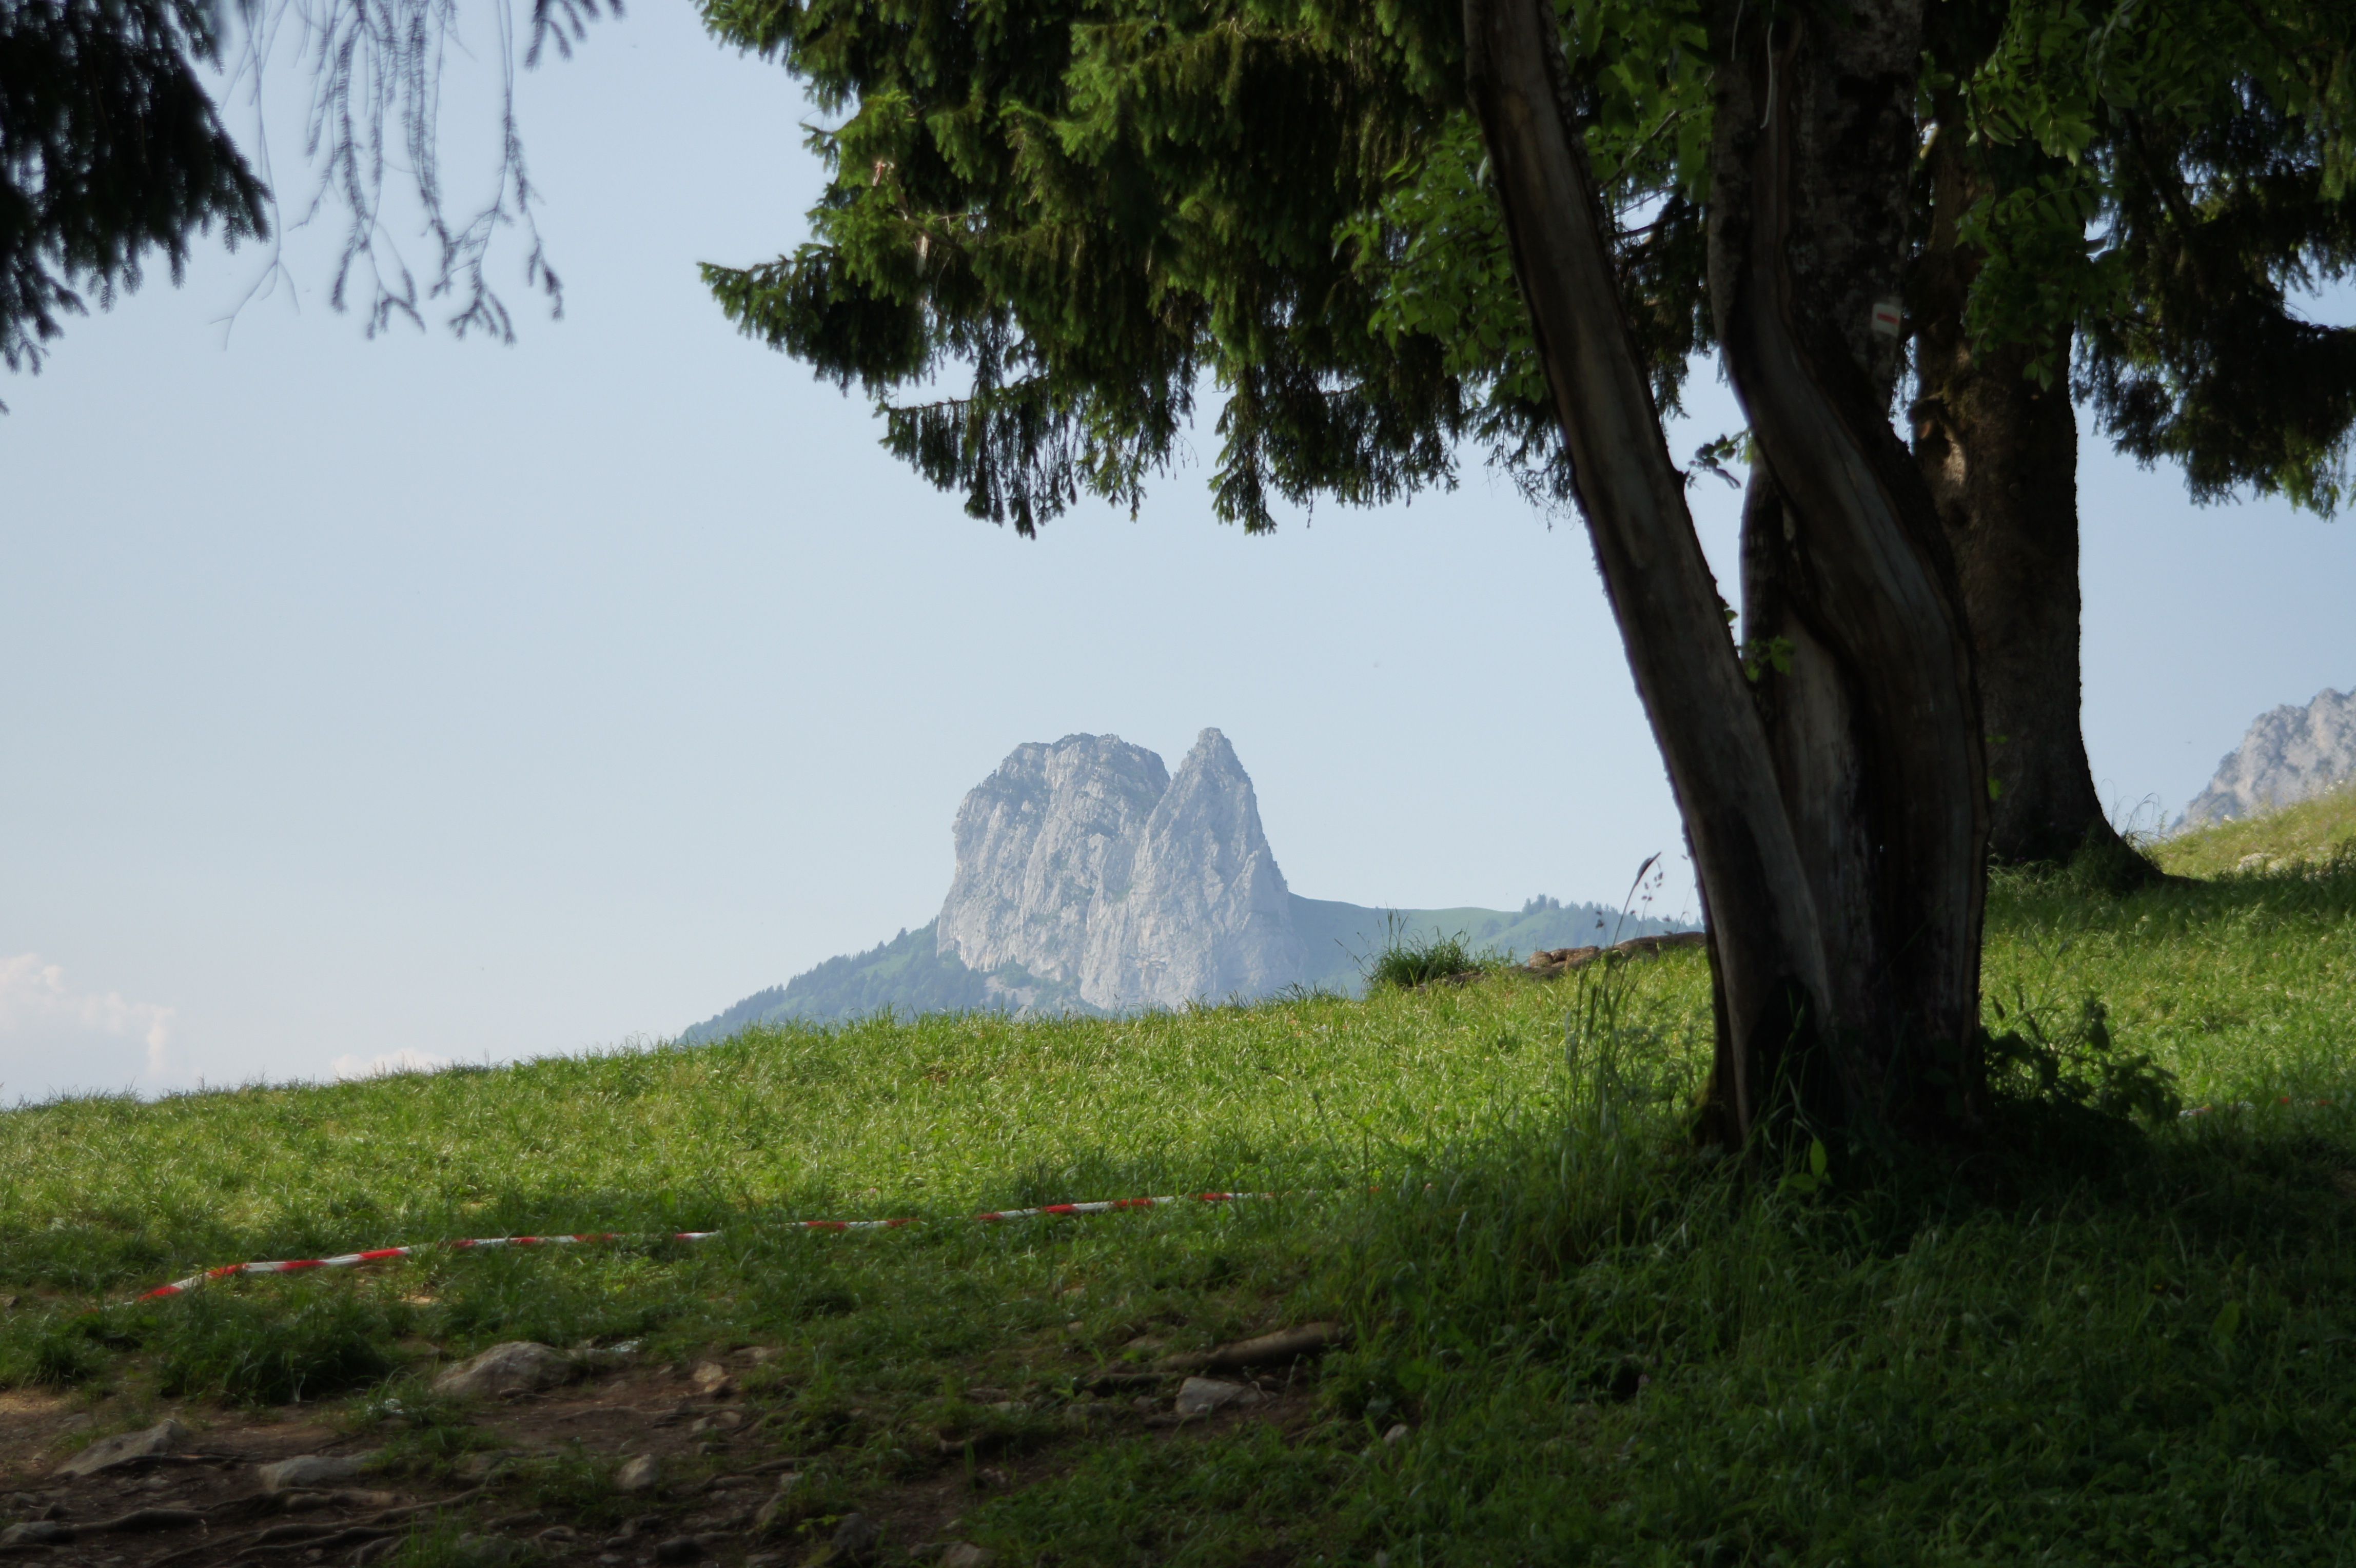
landscape, tree, nature, rock, wilderness, mountain, sky, meadow, hill, panorama, green, hike, park, alpine, terrain, mountains, outlook, annecy, habitat, alm, ecosystem, rural area, summer meadow, mountain nature, mountain meadow, natural environment, geographical feature, woody plant